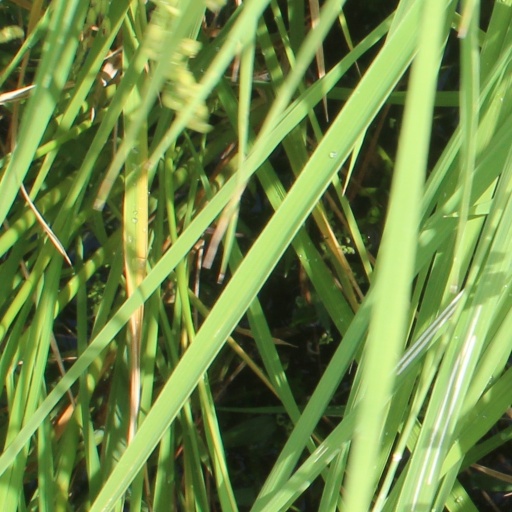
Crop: rice